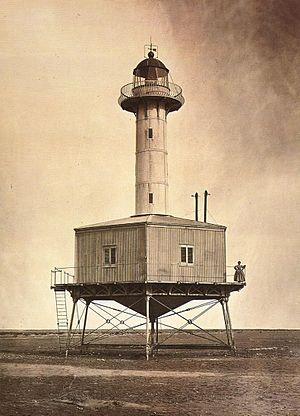
Le phare de la Banya est un nouveau phare situé sur la péninsule de la Banya au sud de l'embouchure de l'Èbre, dans la province de Tarragone en Espagne. Il est dans le Parc naturel du delta de l'Èbre.
Le phare de Tarragone est un phare situé sur la digue du Levant dans le port de Tarragone, dans la province de Tarragone en Espagne. C'est l'ancien phare de la Banya qui a été transféré dans le port et qui est classé à l'Inventaire du patrimoine architectural de Catalogne.